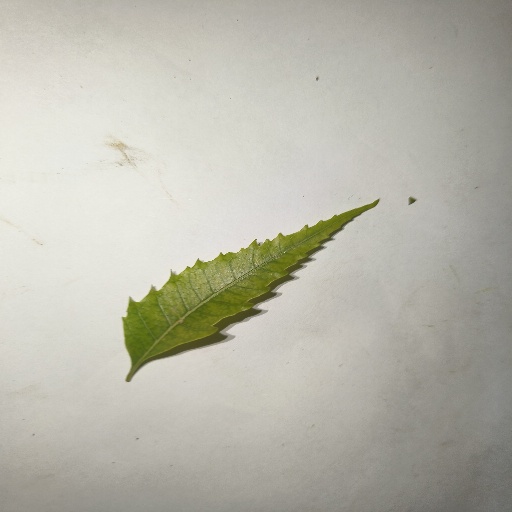
Species: Neem
Leaf condition: Yellow Leaf